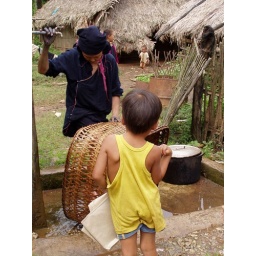
boy in the village selling hand-made paper